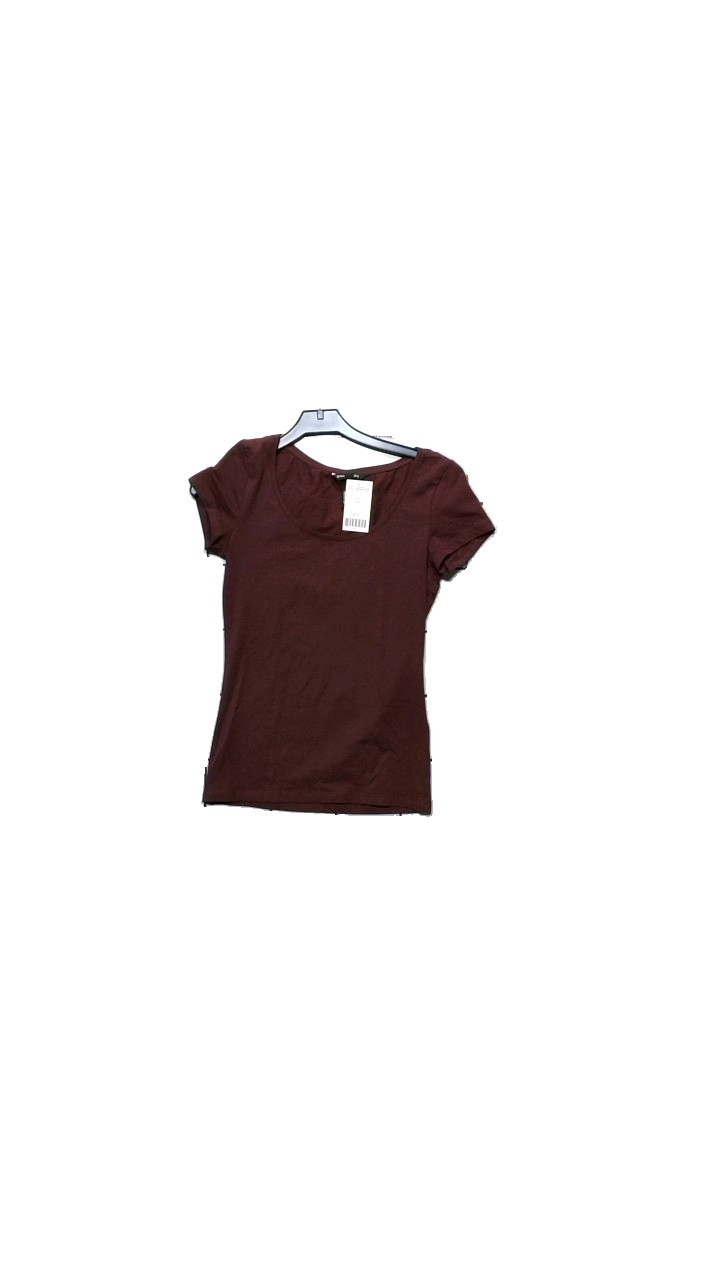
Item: T-shirt (Ladies)
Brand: H&m
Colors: Purple
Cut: None
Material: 95% Bomull 5% Elastane
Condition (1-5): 3
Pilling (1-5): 3
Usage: Reuse
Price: <50